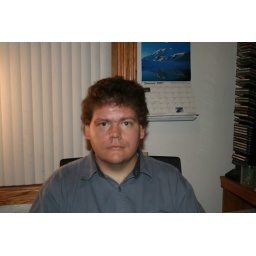
Me by my computer desk